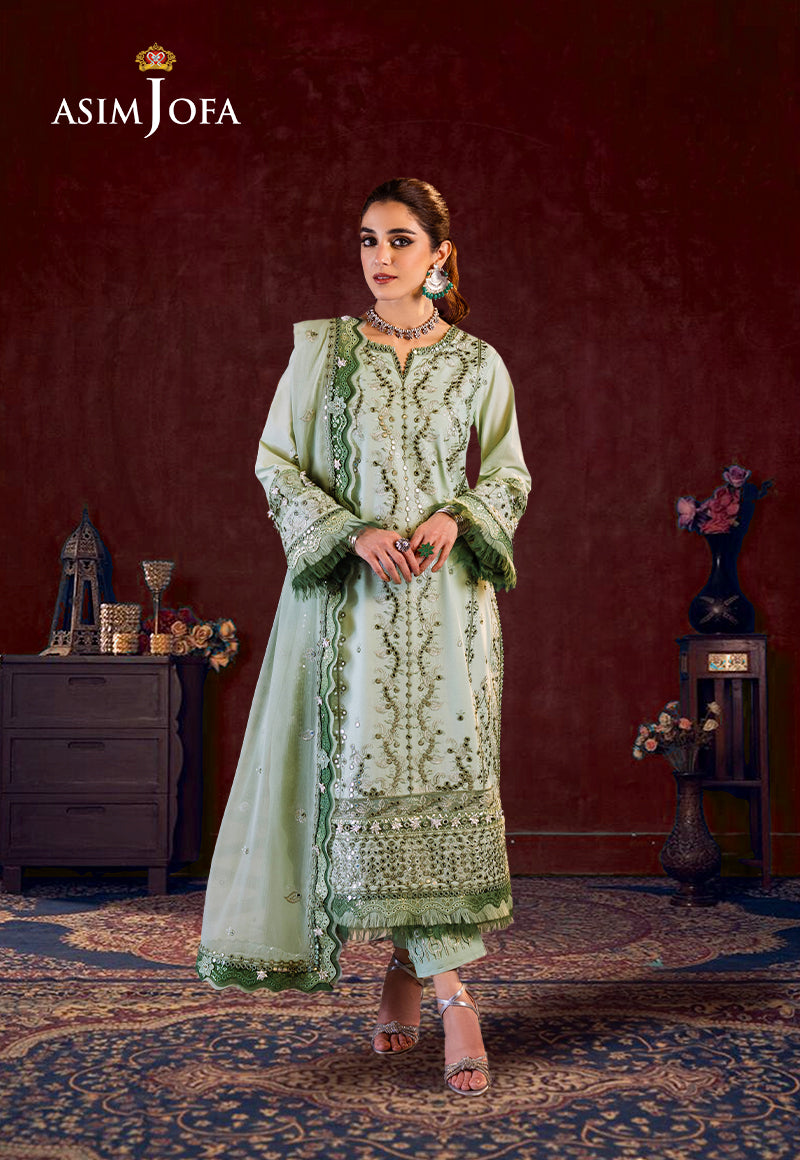
green embroidered salwar suit